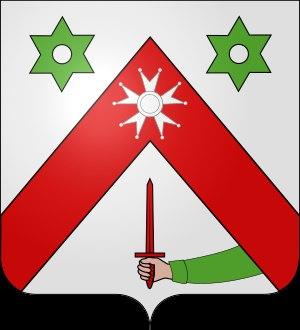
Louis Claude du Chastel, dit « Duchastel de La Martinière », né à Saumur, le 2 mars 1772 et mort le 11 octobre 1850 à Charonne, baron, est un militaire qui fait toutes les guerres de la Révolution et les guerres de l’Empire.